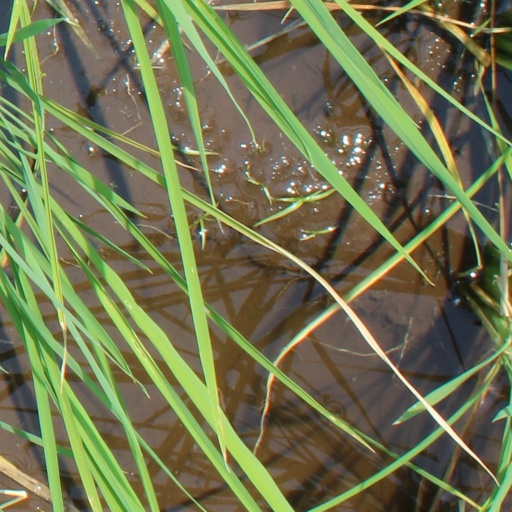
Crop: rice